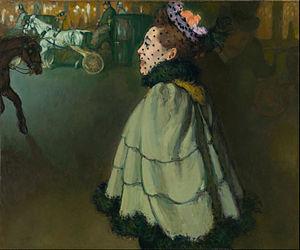
Louis Émile Anquetin, né à Étrépagny le 26 janvier 1861, et mort à Paris 16ᵉ le 19 août 1932, est un peintre, dessinateur et aquarelliste français.